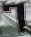
Number: 7